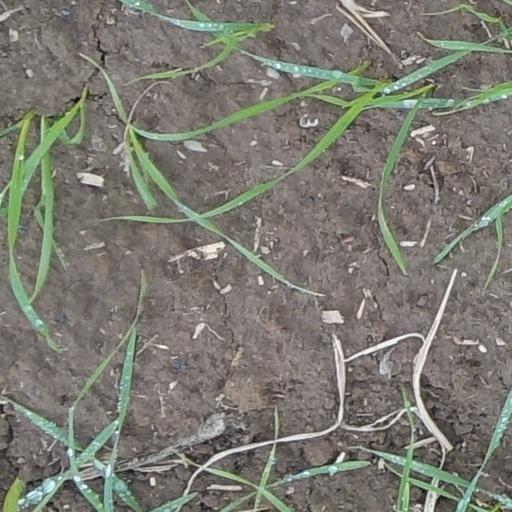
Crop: wheat